Grazia Maria Pinto

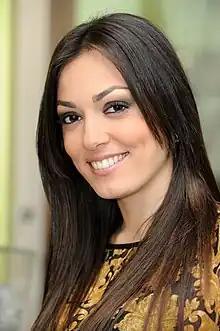
Grazia Maria Pinto in January 2013

Grazia Maria Pinto (born Catania, 22 April 1988) is an Italian model and beauty pageant titleholder. She was crowned Miss Universo Italia 2012 on 31 August 2012 at the Rainbow MagicLand Theme Park in Rome. She is 1.77 m tall (5'9.5"). By winning the title, Grazia Maria earned the right to represent her country at the Miss Universe 2012 pageant.